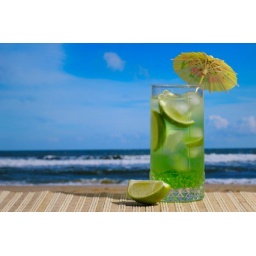
Mojito cocktail against blue sky